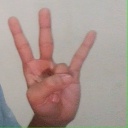
अक्षर: क्ष